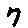
Label: 7